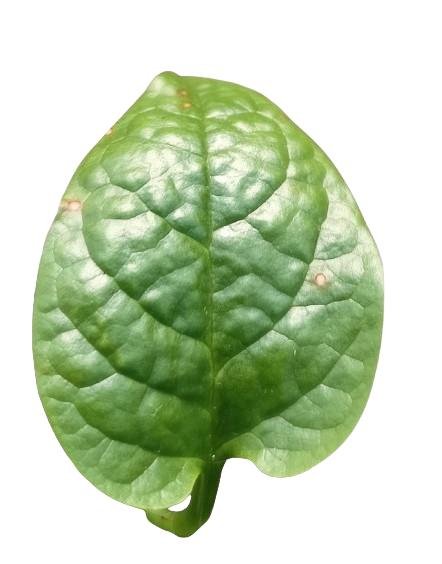
Label: Bacterial-Spot